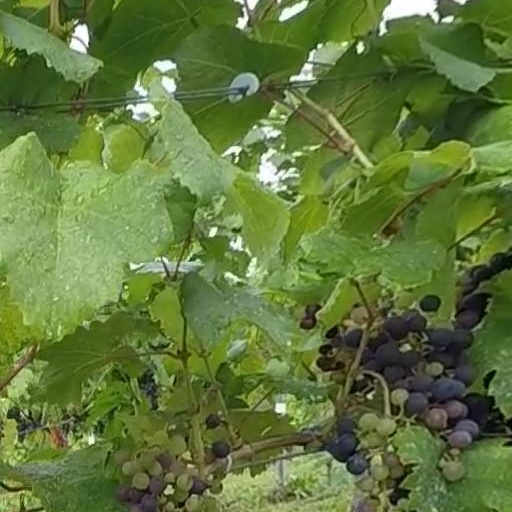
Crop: grape